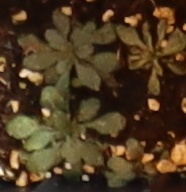
Label: Horseweed